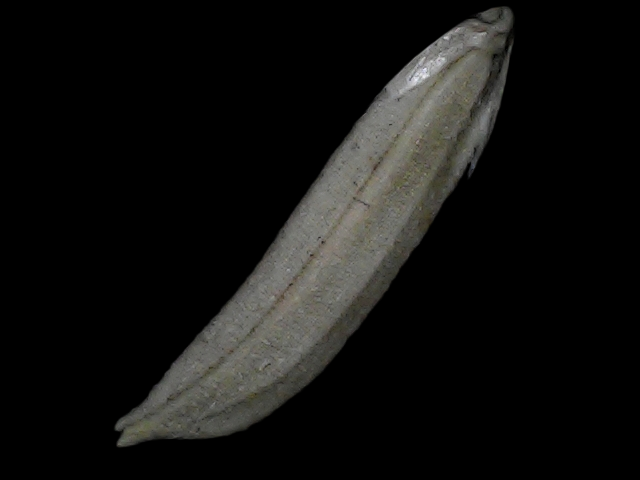
Rice variety: Bd57